Rabbit Hero

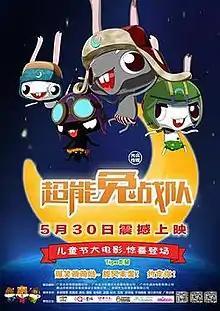

Rabbit Hero is a 2015 Chinese animated science fiction comedy film directed by Fu Yan. It was released in China on May 30, 2015.